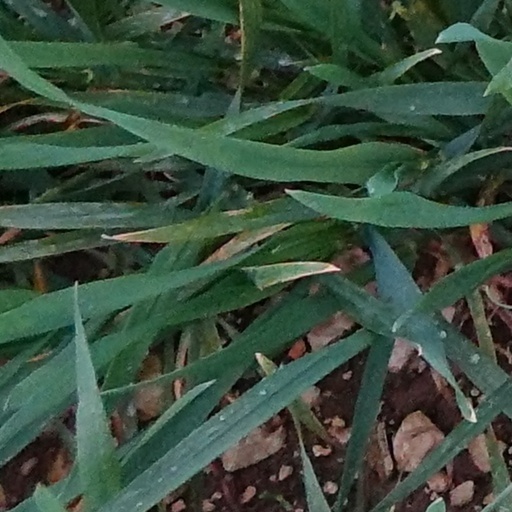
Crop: wheat